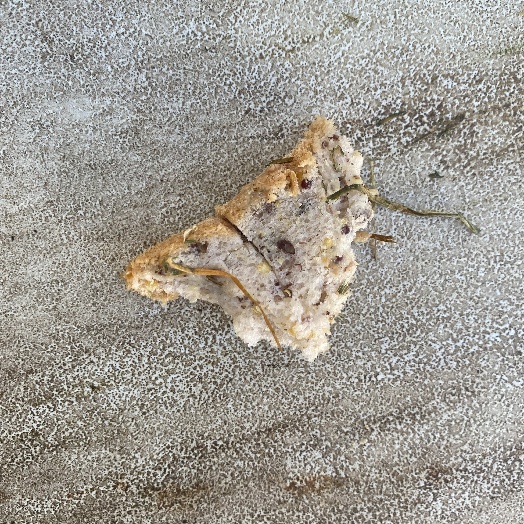
Label: generalcompost